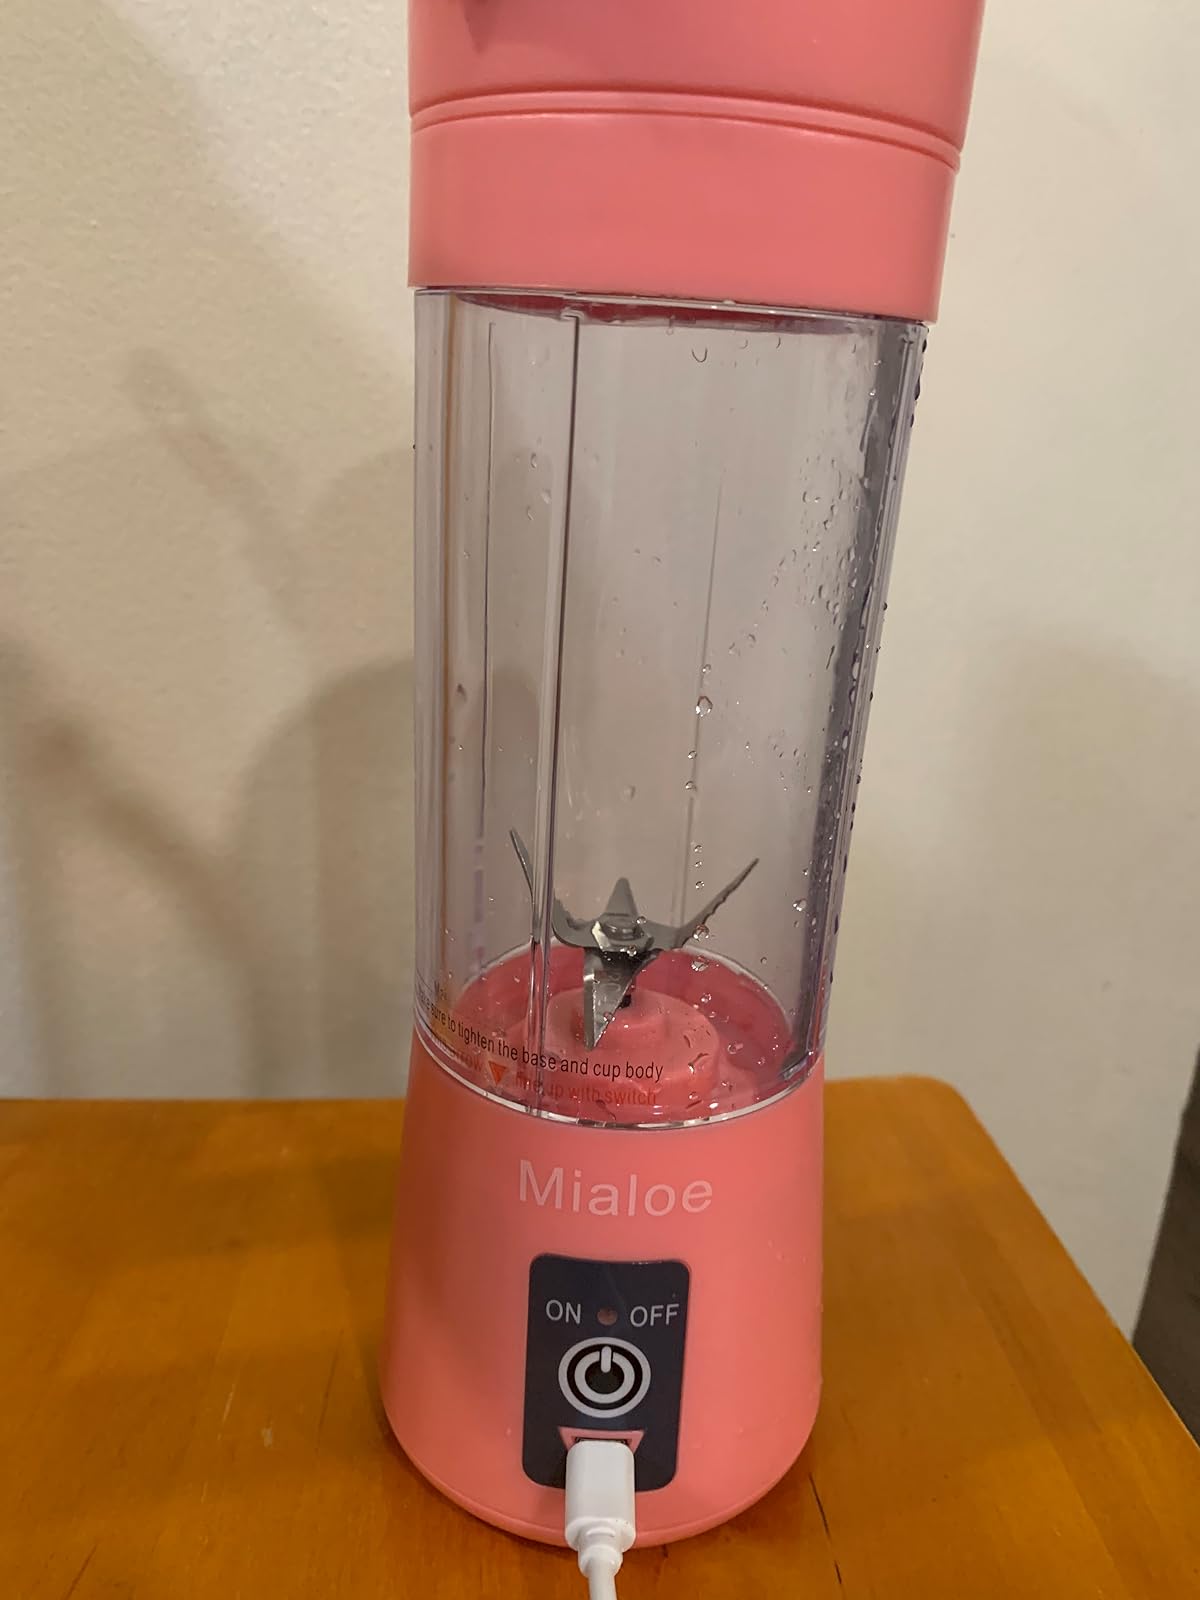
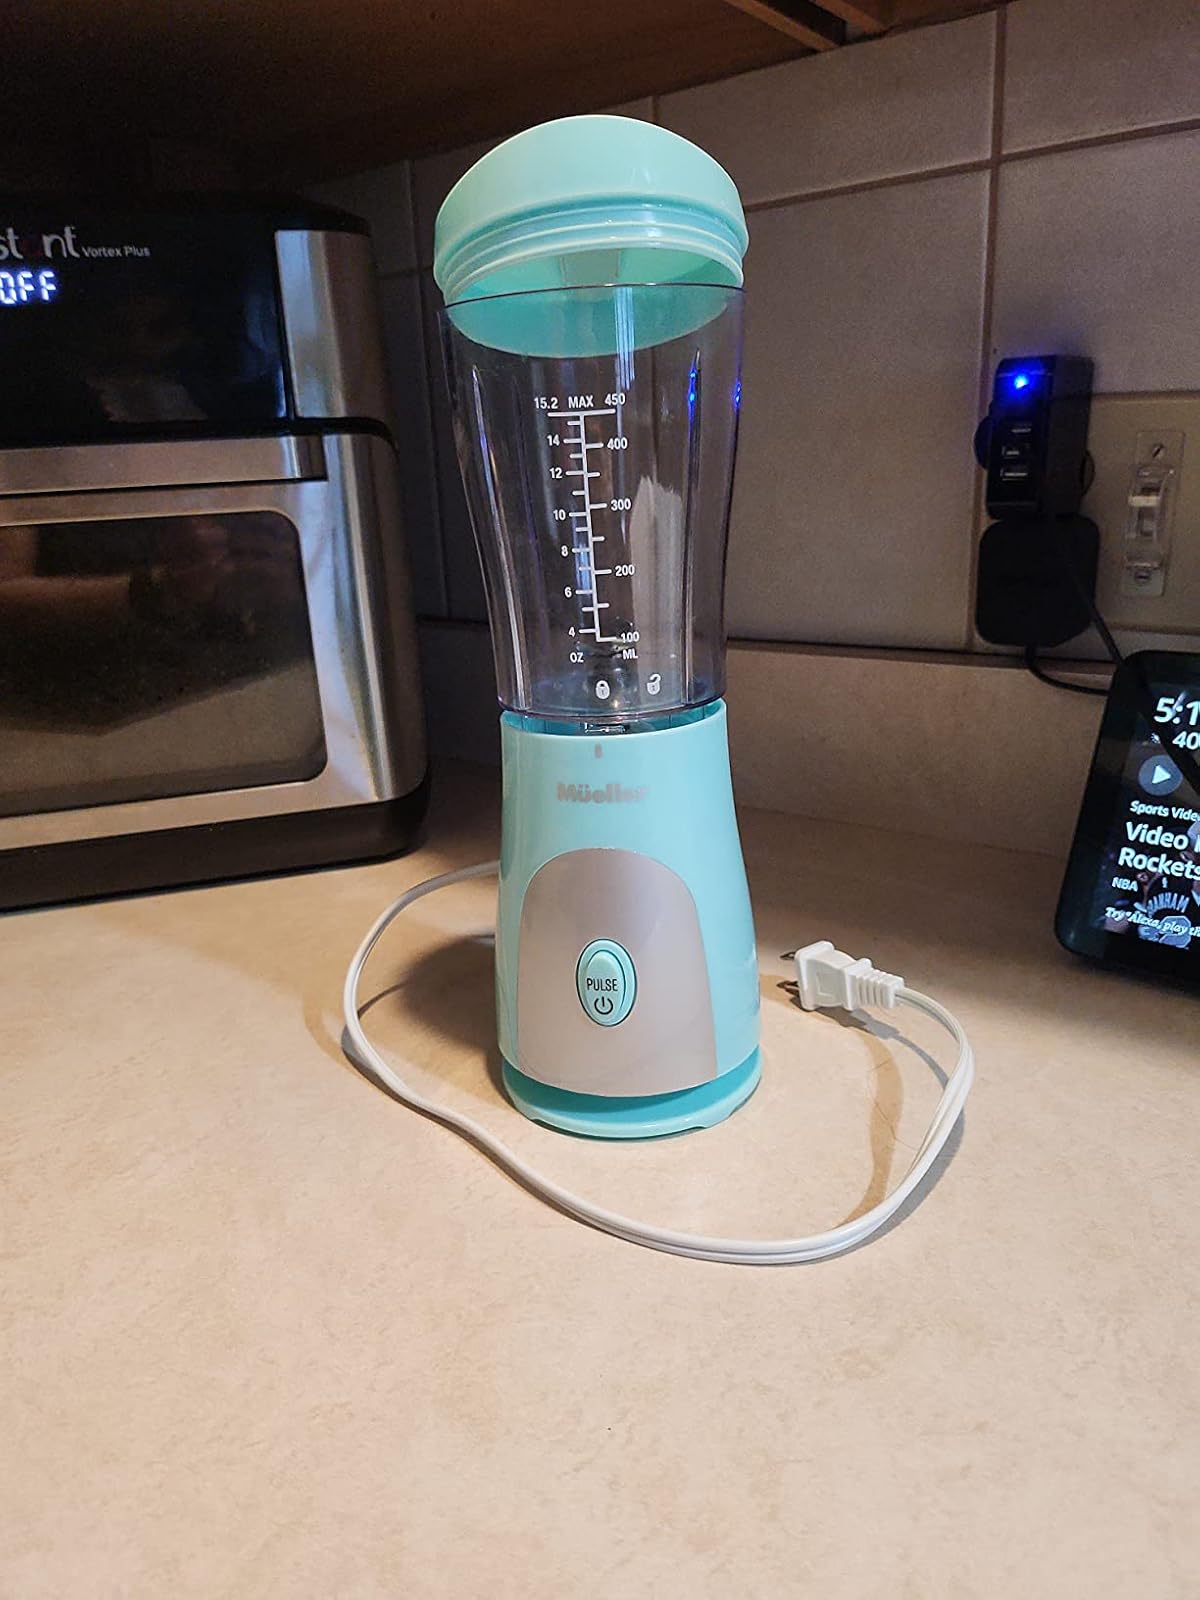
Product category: items_blender
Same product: no